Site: saxony
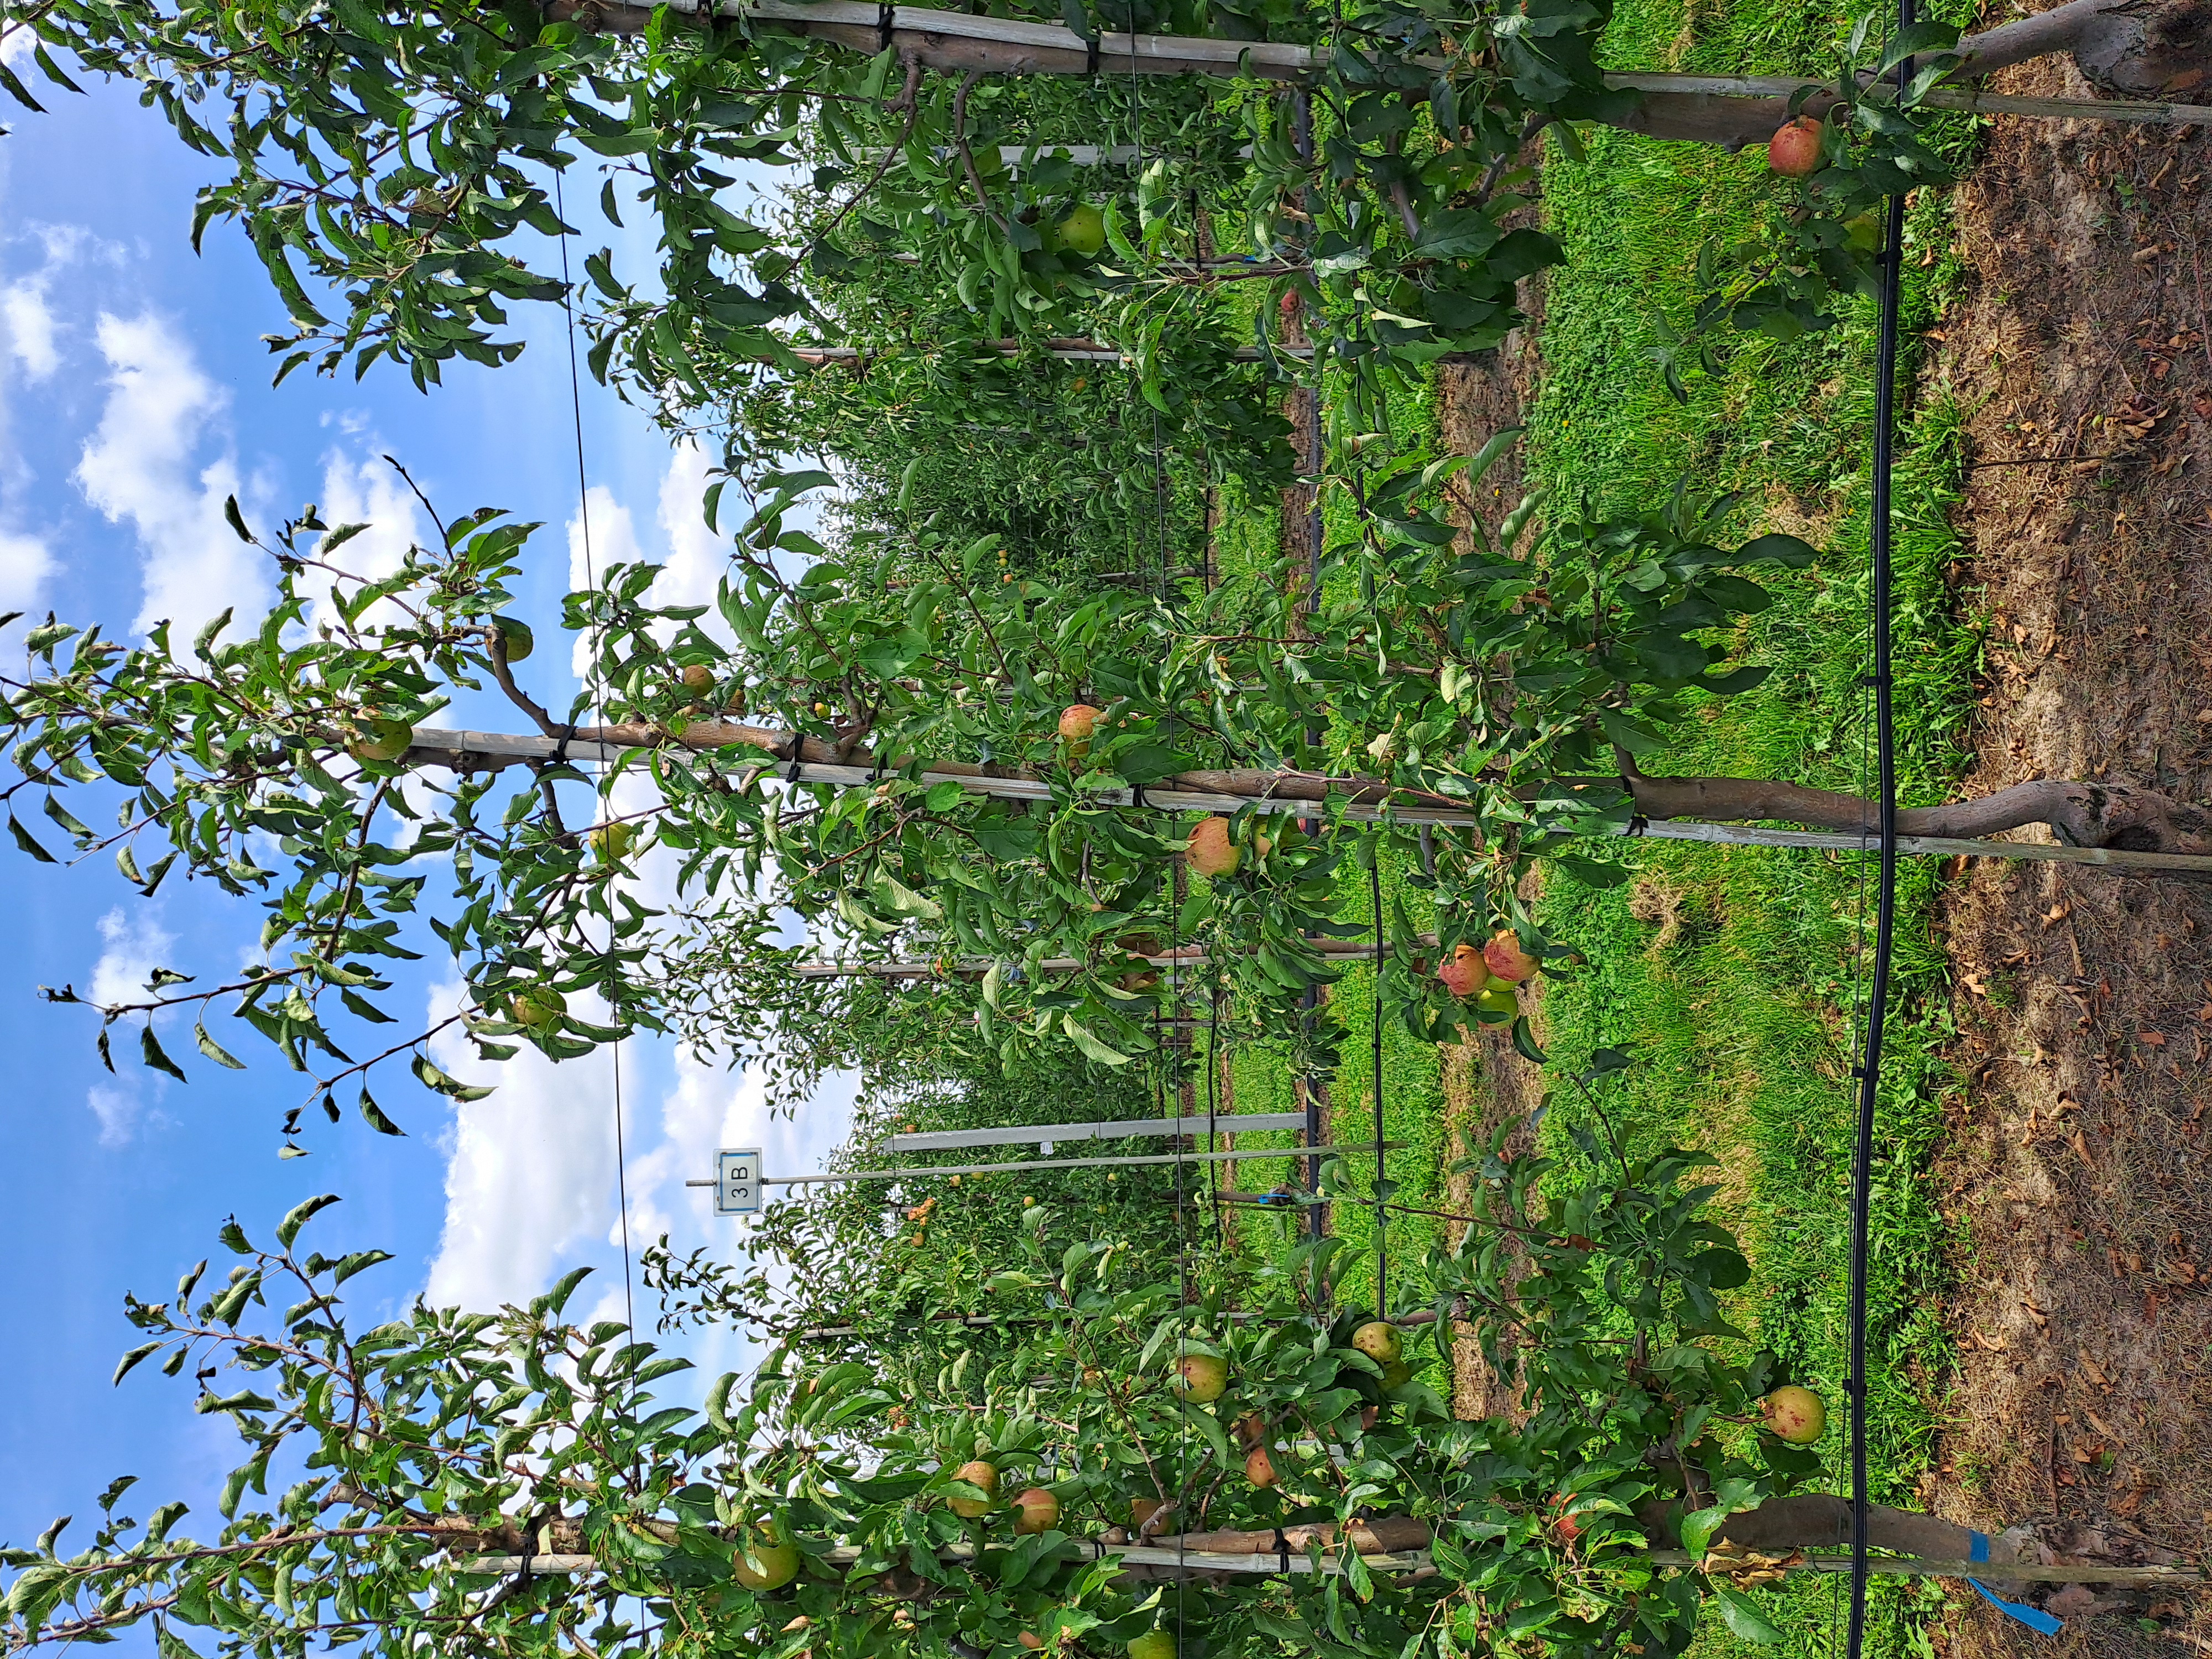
Growth stage (BBCH 85): Maturity of fruit and seed